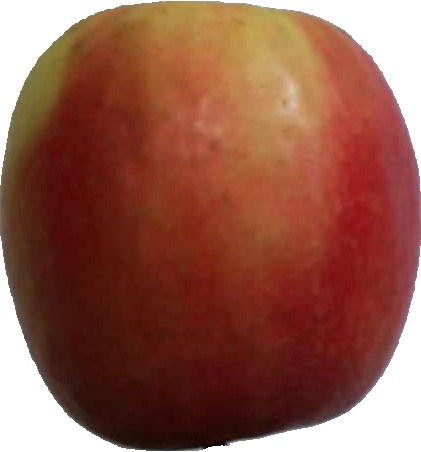
Label: apple_pink_lady_1